Herd of Sheffield

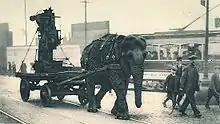
Lizzie pulling ammunition in 1916.

The inspiration for the elephant theme was that 2016 would be the 100th anniversary of Sheffield's first use of a war elephant. Lizzie the Elephant hauled ammunition, machinery and raw materials to and from the city's steel factories. Three of the 58 sculptures are named after Lizzie. The use of war elephants in the United Kingdom increased during the First World War because many horses were taken away for military use. Approximately eight million horses died in the war.